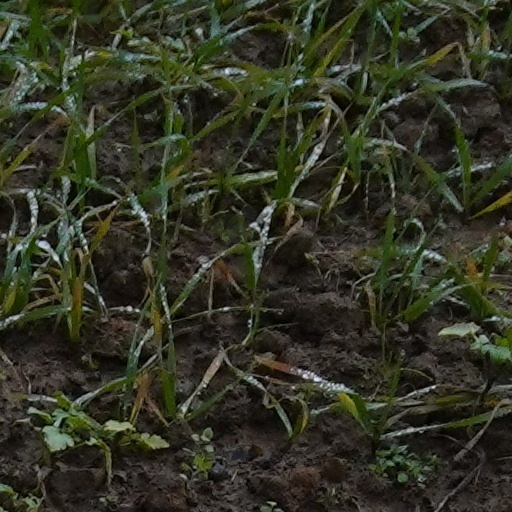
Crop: wheat